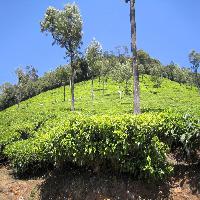
Weather: sun or clear